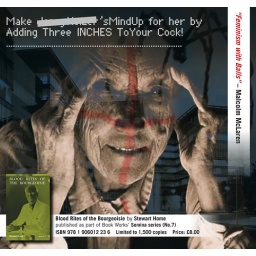
If you don't recognsie the person in the picture then read the book to uncover the name! Graphic design by Black Limelight.